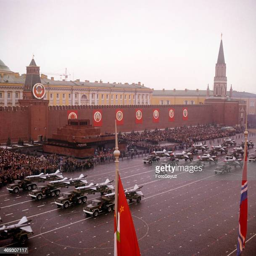
military parade on the area